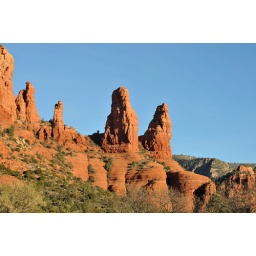
Beautiful red rock formations around Sedona, Arizona